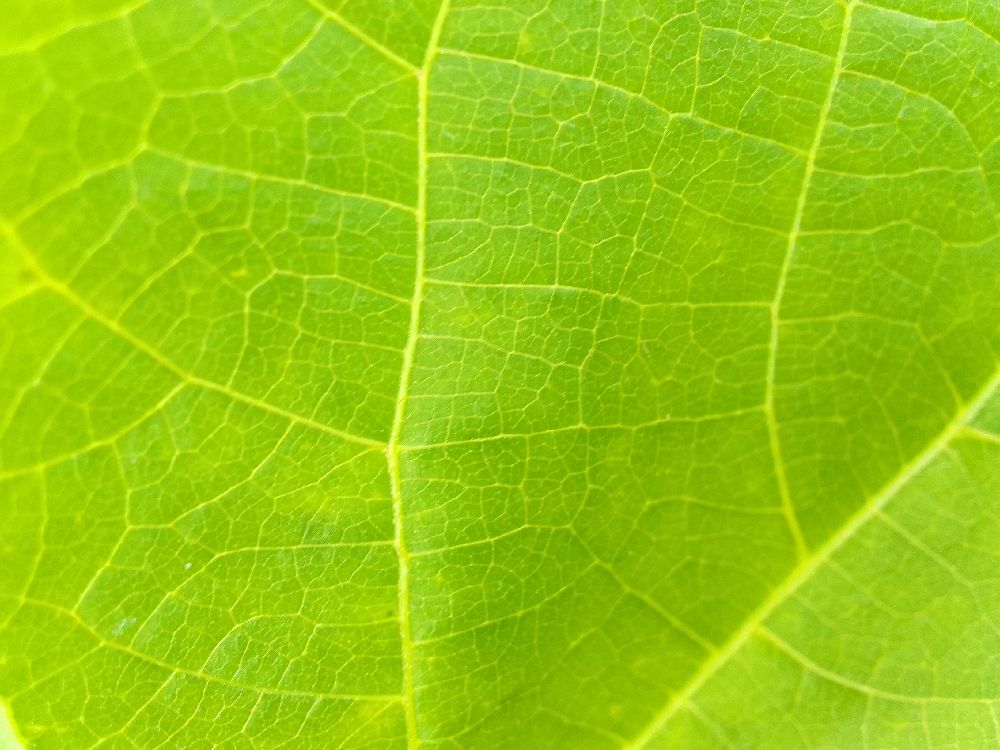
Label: healthy